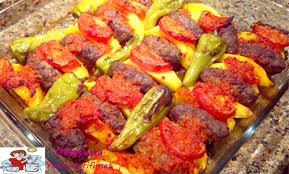
Yemek: izmir_kofte